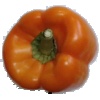
Label: Pepper Orange 1